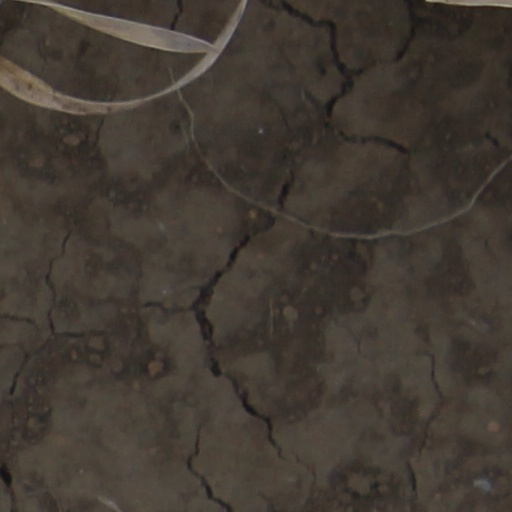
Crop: wheat